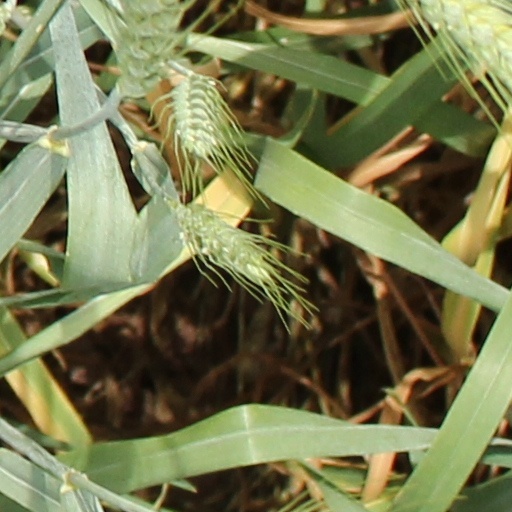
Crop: wheat